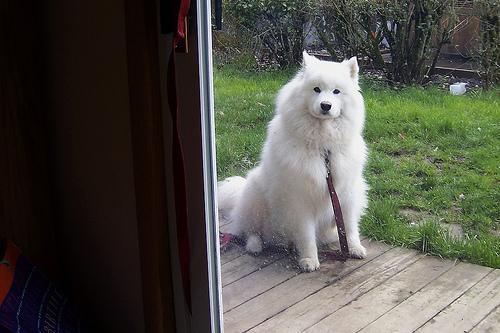
Samoyed